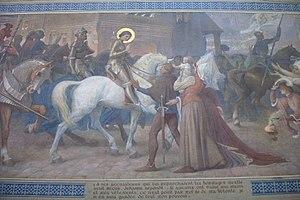
Scène de La Vie de Jeanne d’Arc par Lionel Royer dans la Basilique du Bois-Chenu (1910-1913).